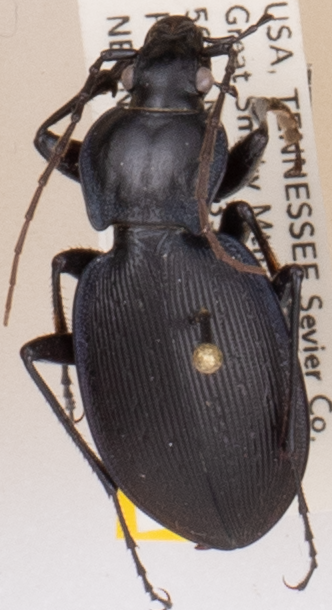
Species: Carabus goryi
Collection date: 2021-05-11
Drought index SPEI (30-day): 0.44
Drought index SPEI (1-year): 0.71
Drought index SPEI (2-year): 2.09